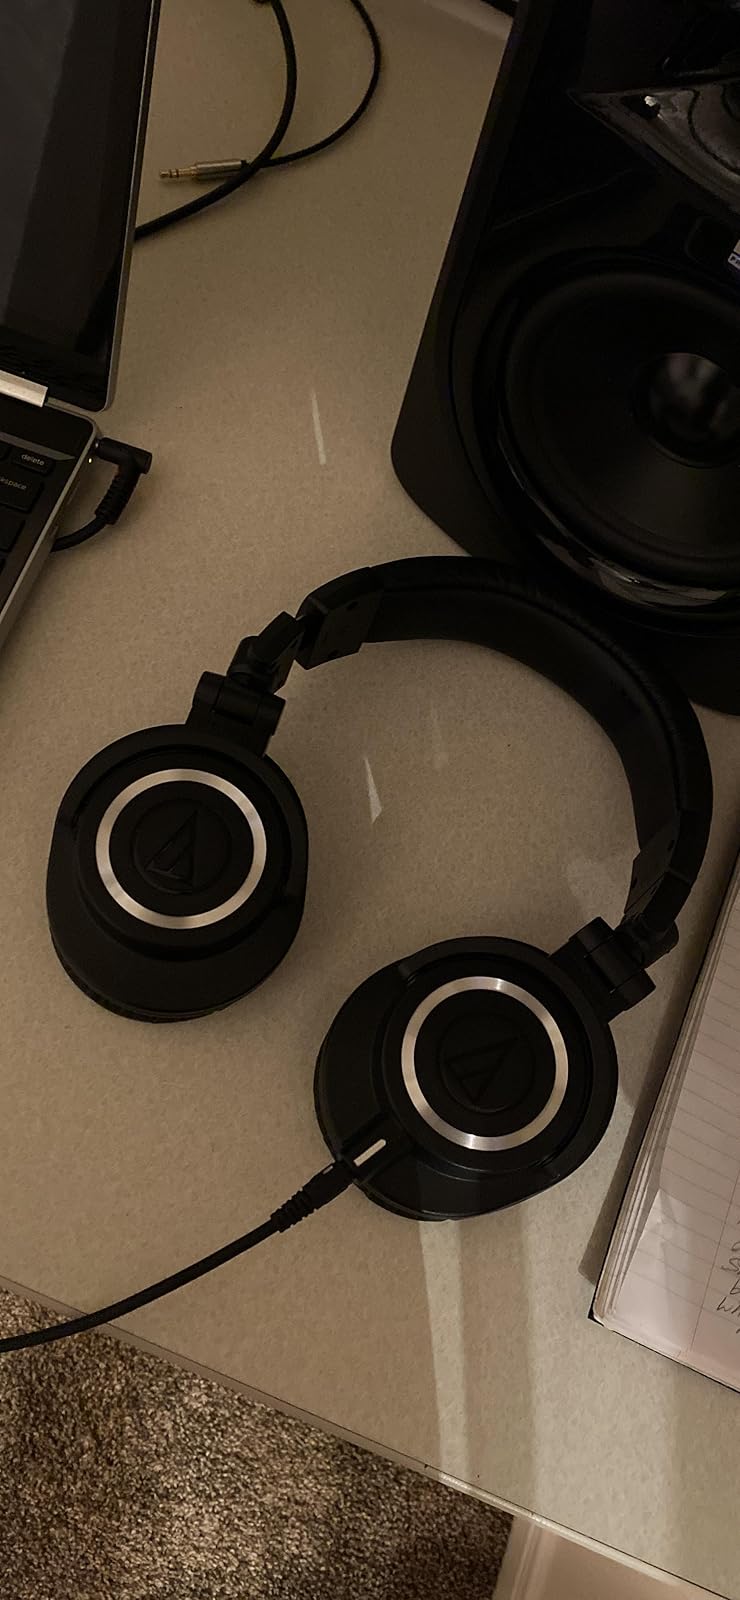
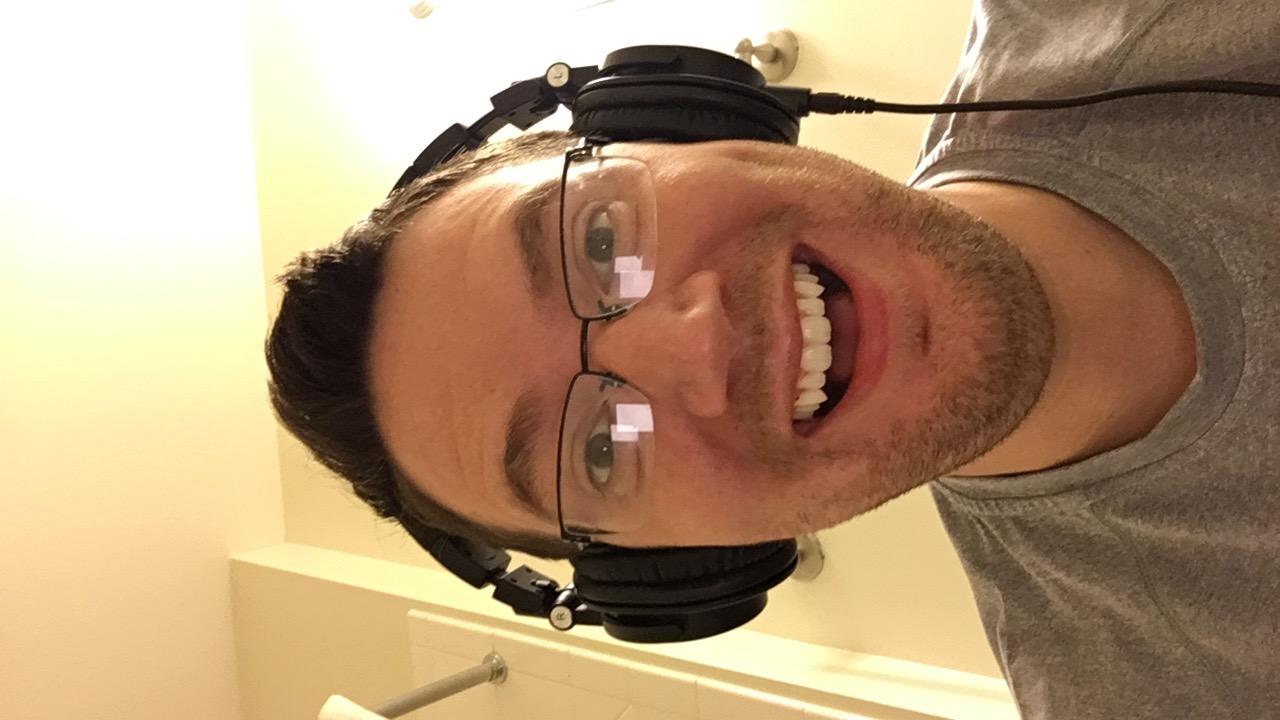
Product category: headphones
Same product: yes